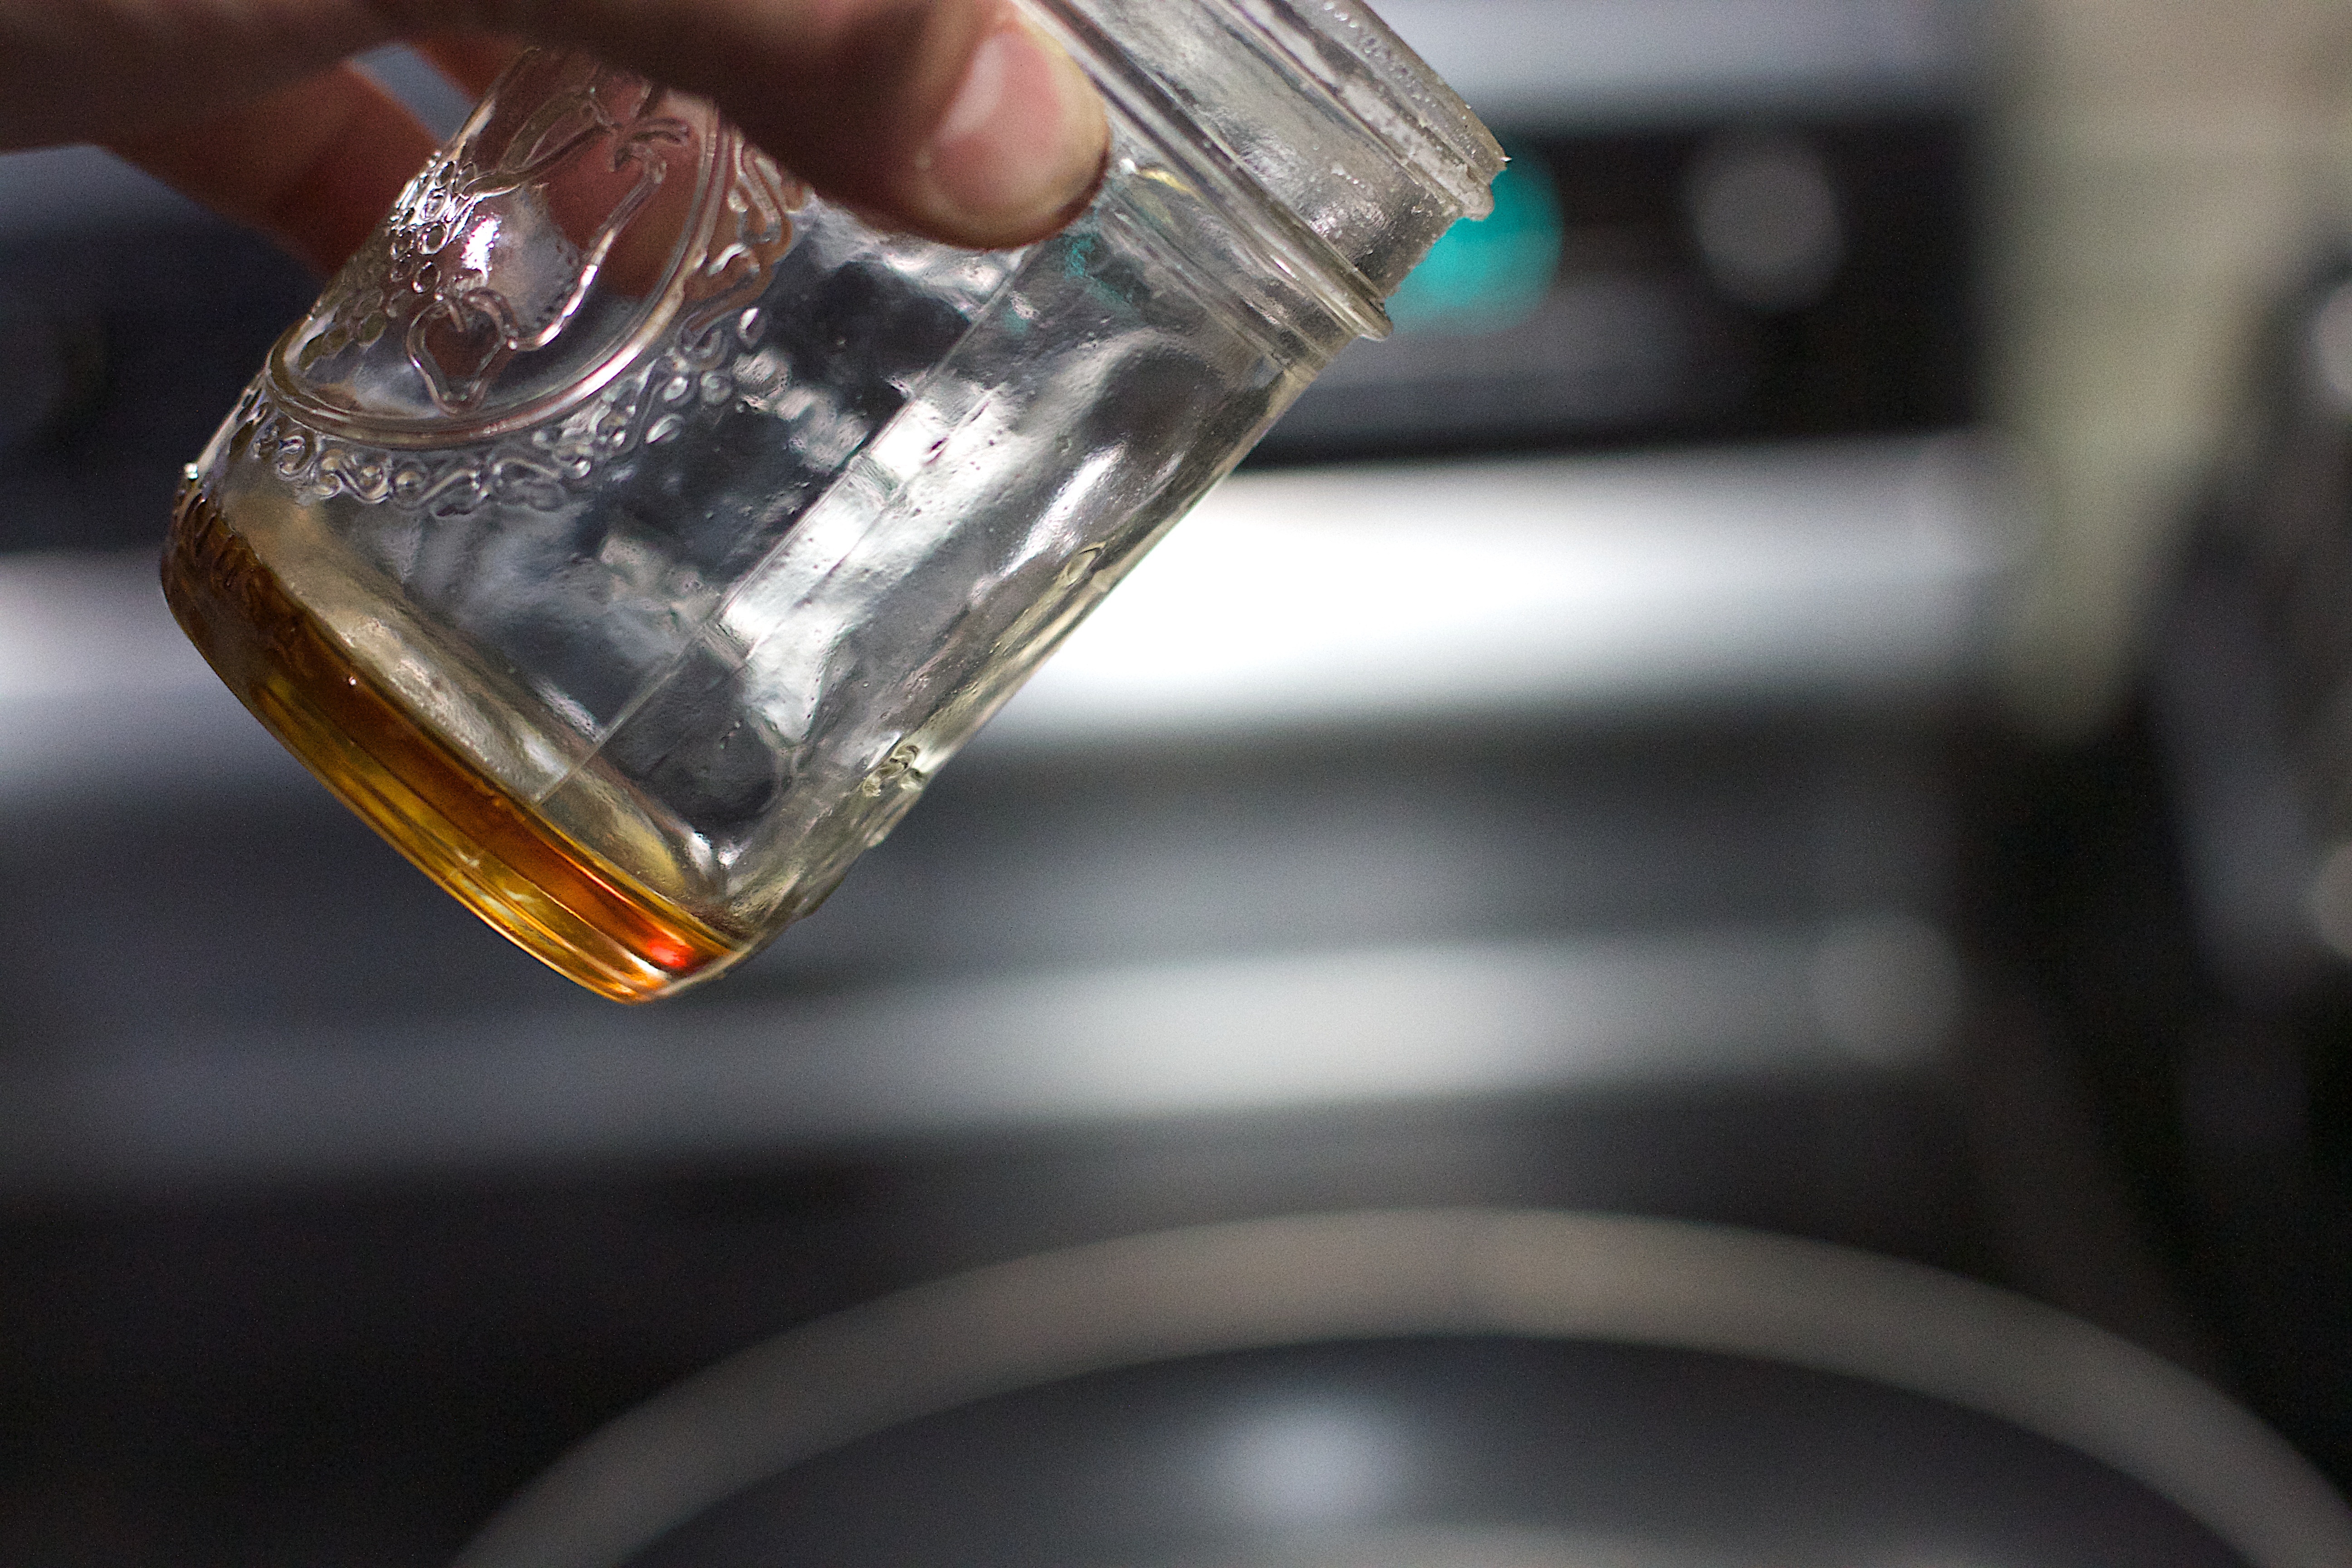
hand, wheel, glass, tire